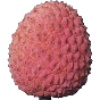
Label: Lychee 1